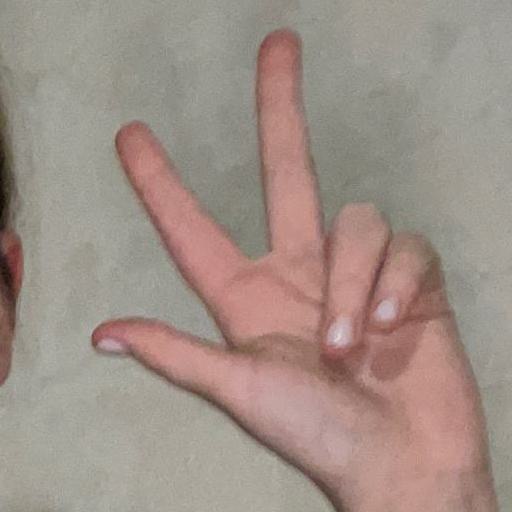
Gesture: three2